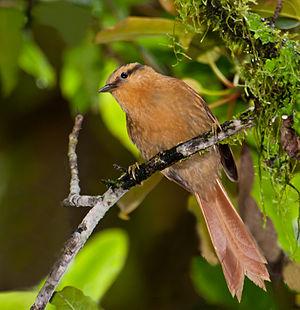
L'Anabate roux est une espèce de passereaux de la famille des Furnariidae.
Le parc national d'Iguazú est un parc national d'Argentine, et s'étend sur plus de 67 620 hectares. Il se trouve à l'extrémité nord-est du pays, au nord de la province de Misiones.
Le genre Philydor regroupe neuf espèces de passereaux appartenant à la famille des Furnariidae.